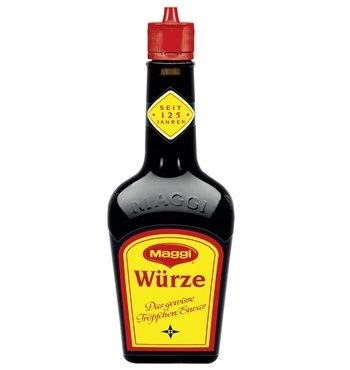
Item Name: Maggi Seasoning in Bottle (202 ml)
Bullet Point: Maggi Seasoning in Bottle (202 ml)
Product Description: Maggi Seasoning in Bottle (202 ml)
Value: 6.87
Unit: Fl Oz

Price: 12.99